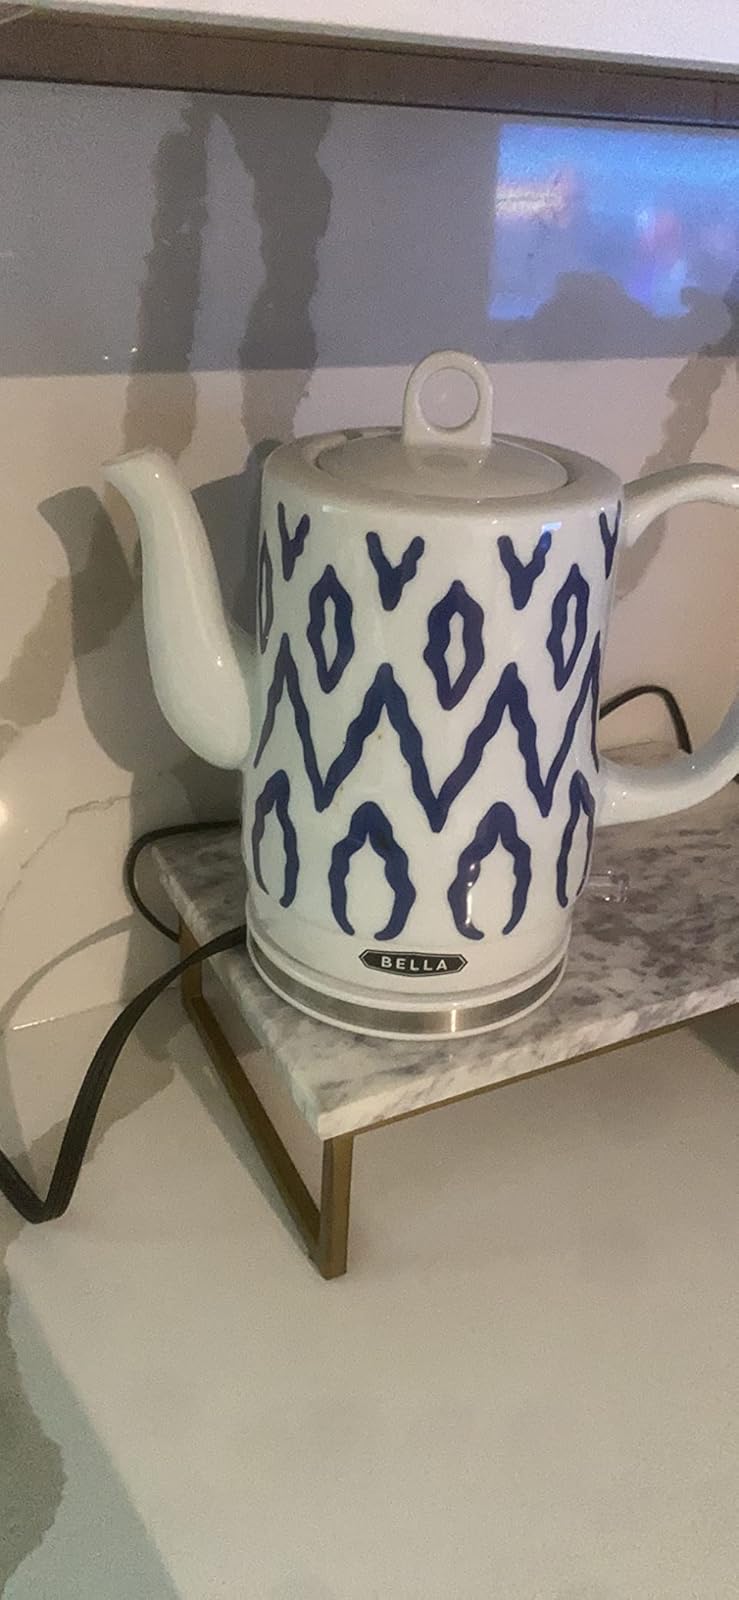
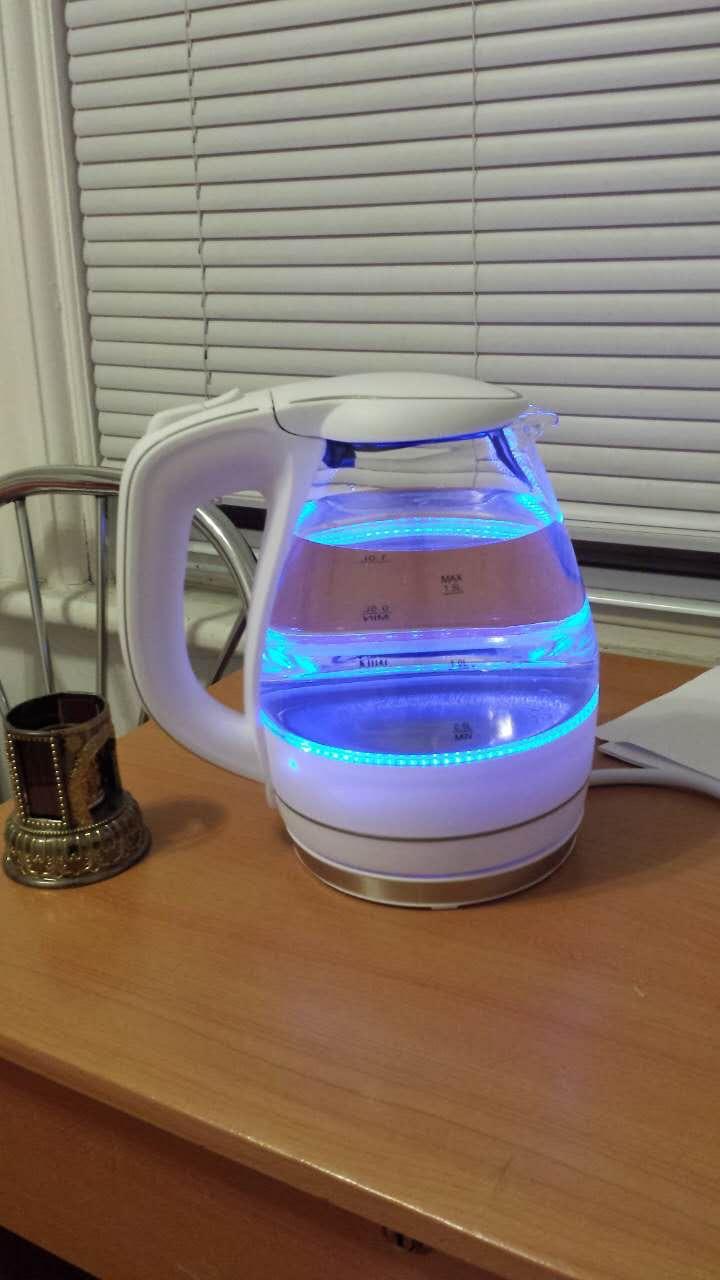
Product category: items_kettle
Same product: no